Isdud

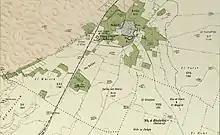
Isdud 1930 1:20,000

During the latter half of the nineteenth century CE, Isdud was organized into four distinct quarters, each led by a headperson from one of the village's major clans: the Da‘ālisa, Zaqqūt/Zaqāqita, Manā‘ima, and Jūda, which were further divided into smaller family groups. This division into quarters was a common feature of larger settlements in the region, also observed in neighboring Hamāma and al-Majdal.